Double-track railway

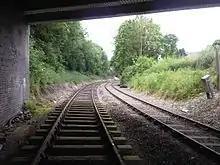
Partially restored double-track section south of Wymondham Abbey, Norfolk, UK, on the Mid-Norfolk Railway

To reduce initial costs of a line that is certain to see heavy traffic in the future, a line may be built as single-track but with earthworks and structures designed for ready duplication. An example is the Strathfield to Hamilton line in New South Wales, which was constructed as mainly single-track in the 1880s, with full duplication completed around 1910. All bridges, tunnels, stations, and earthworks were built for double track. Stations with platforms with centres had to be widened later to centres, except for Gosford.